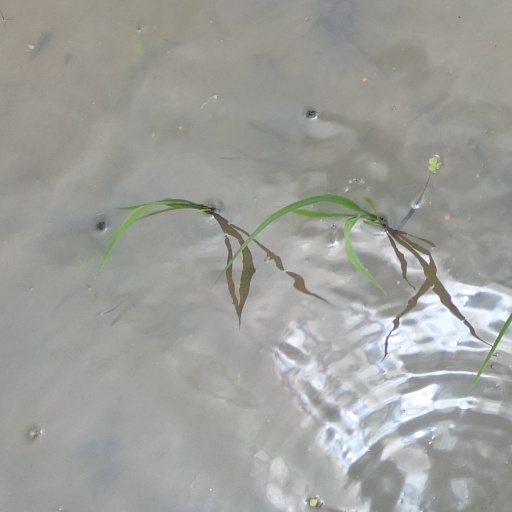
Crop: rice